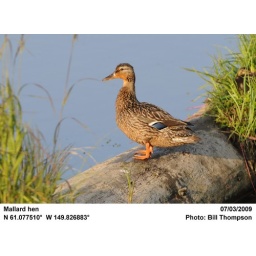
Mallard hen in Potter Marsh, Anchorage, AK, 3 July 2009. Note the duckling in the grass at the upper right